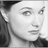
Emotion: neutral